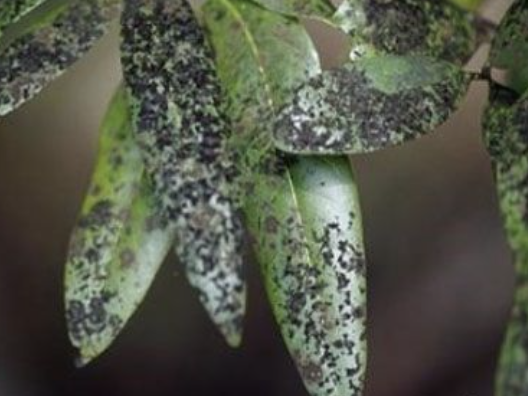
Label: sooty_mold